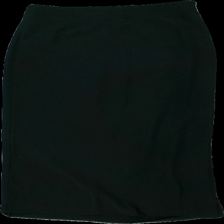
View: front
Type: Skirt
Category: Ladies
Brand: Fransa
Colors: Black
Material: 100% polyester
Cut: Regular
Size: 40
Season: All
Price range: 50-100
Recommended usage: Reuse